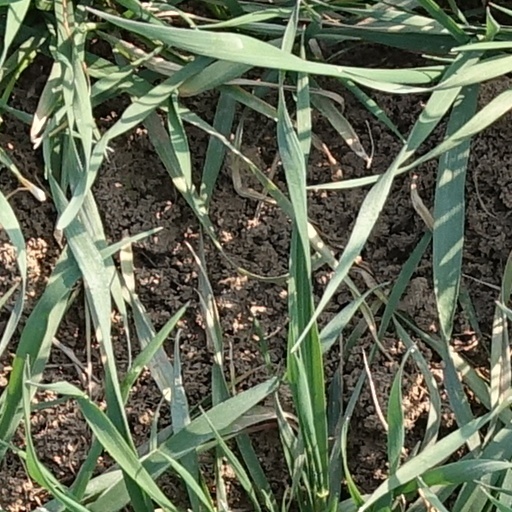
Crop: wheat